Luiz Fernando Guimarães

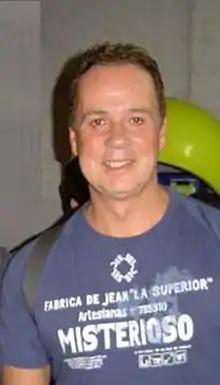

Luiz Fernando Guimarães (born November 28, 1949, in Rio de Janeiro, Brazil) is a Brazilian actor.